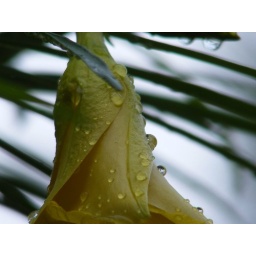
water drop in a yellow body